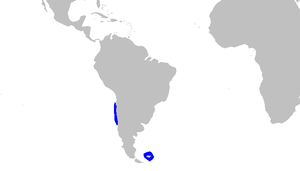
L'Aiguillat râpe est une espèce de requins de la famille des Etmopteridae, parfois incluse parmi les Dalatiidae.